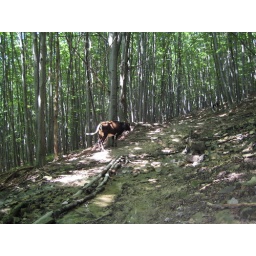
The cattle from the polonina would walk through this forest to hang out in other fields elsewhere on the mountain.